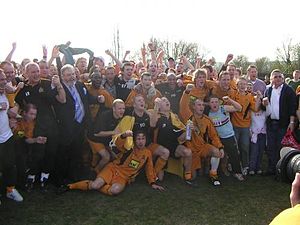
Kent Football League / Vindere
Maidstone United fejrer ligasejren i 2006.
Kent Football League, pt. markedsført under sponsornavnet Kent Hurlimann Football League, er en engelsk fodboldliga for hold fra Kent og det sydøstlige London.